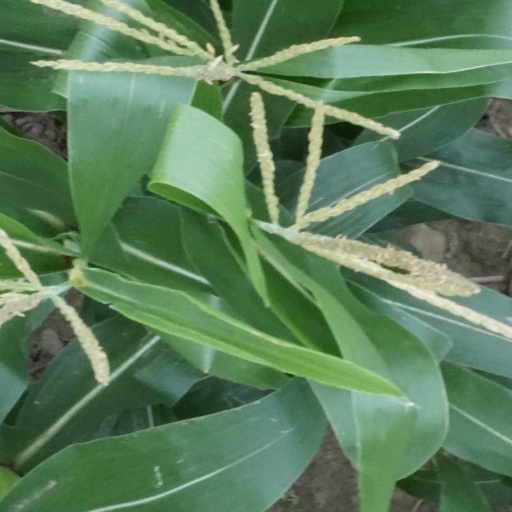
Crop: maize; corn